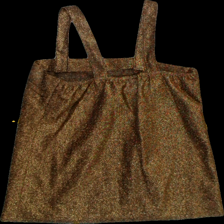
View: back
Type: Top
Category: Ladies
Brand: Not Applicable
Colors: Black
Material: 100% Poly
Pattern: Metallic
Cut: Regular
Size: 38
Season: All
Trend: No trend
Stains: No
Price range: 50-100
Recommended usage: Reuse